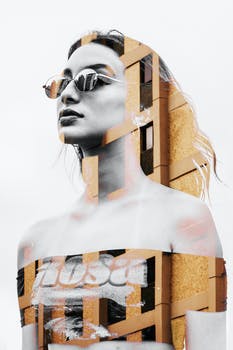
Label: No Watermark